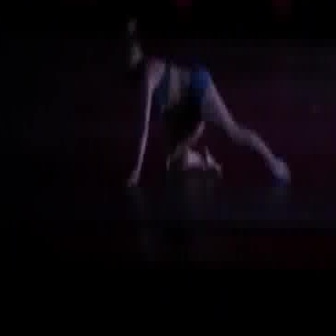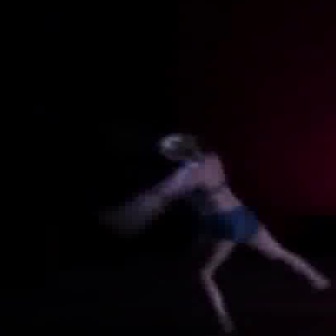
  Please identify the target specified by the bounding box [118,12,291,185] in the first image and locate it in the second image. Return the coordinates in [x_min,y_min,x_max,y_max] format.
Answer: [124,131,328,335]